Charles W. Waterman

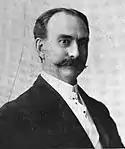
Charles W. Waterman, Denver attorney (1911).

Waterman graduated from the University of Michigan Law School in 1889, was admitted to the bar, and commenced practice in the Denver office of Republican politician John F. Shafroth. He later practiced as the partner of Edward O. Wolcott, and then as the principal of his own firm. Waterman was a successful corporation lawyer, and his clients included the Great Western Sugar Company, Great Western Railway of Colorado, Chicago, Burlington and Quincy Railroad, Denver and Rio Grande Western Railroad, and New York Life Insurance Company.